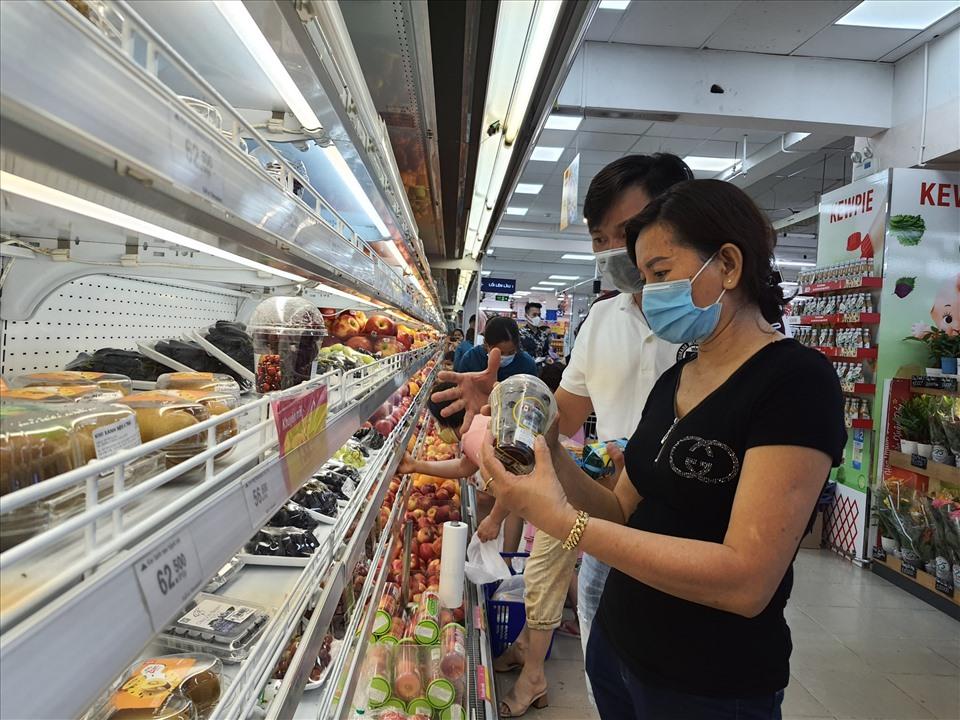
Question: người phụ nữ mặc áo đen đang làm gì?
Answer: đang lựa hôp trái cây